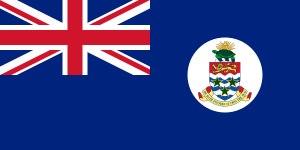
Le drapeau de îles Caïmans, territoire d'outre-mer du Royaume-Uni situé dans les Caraïbes, est composé du Blue Ensign flanqué du blason du territoire. Quant au pavillon maritime, le fond est rouge.